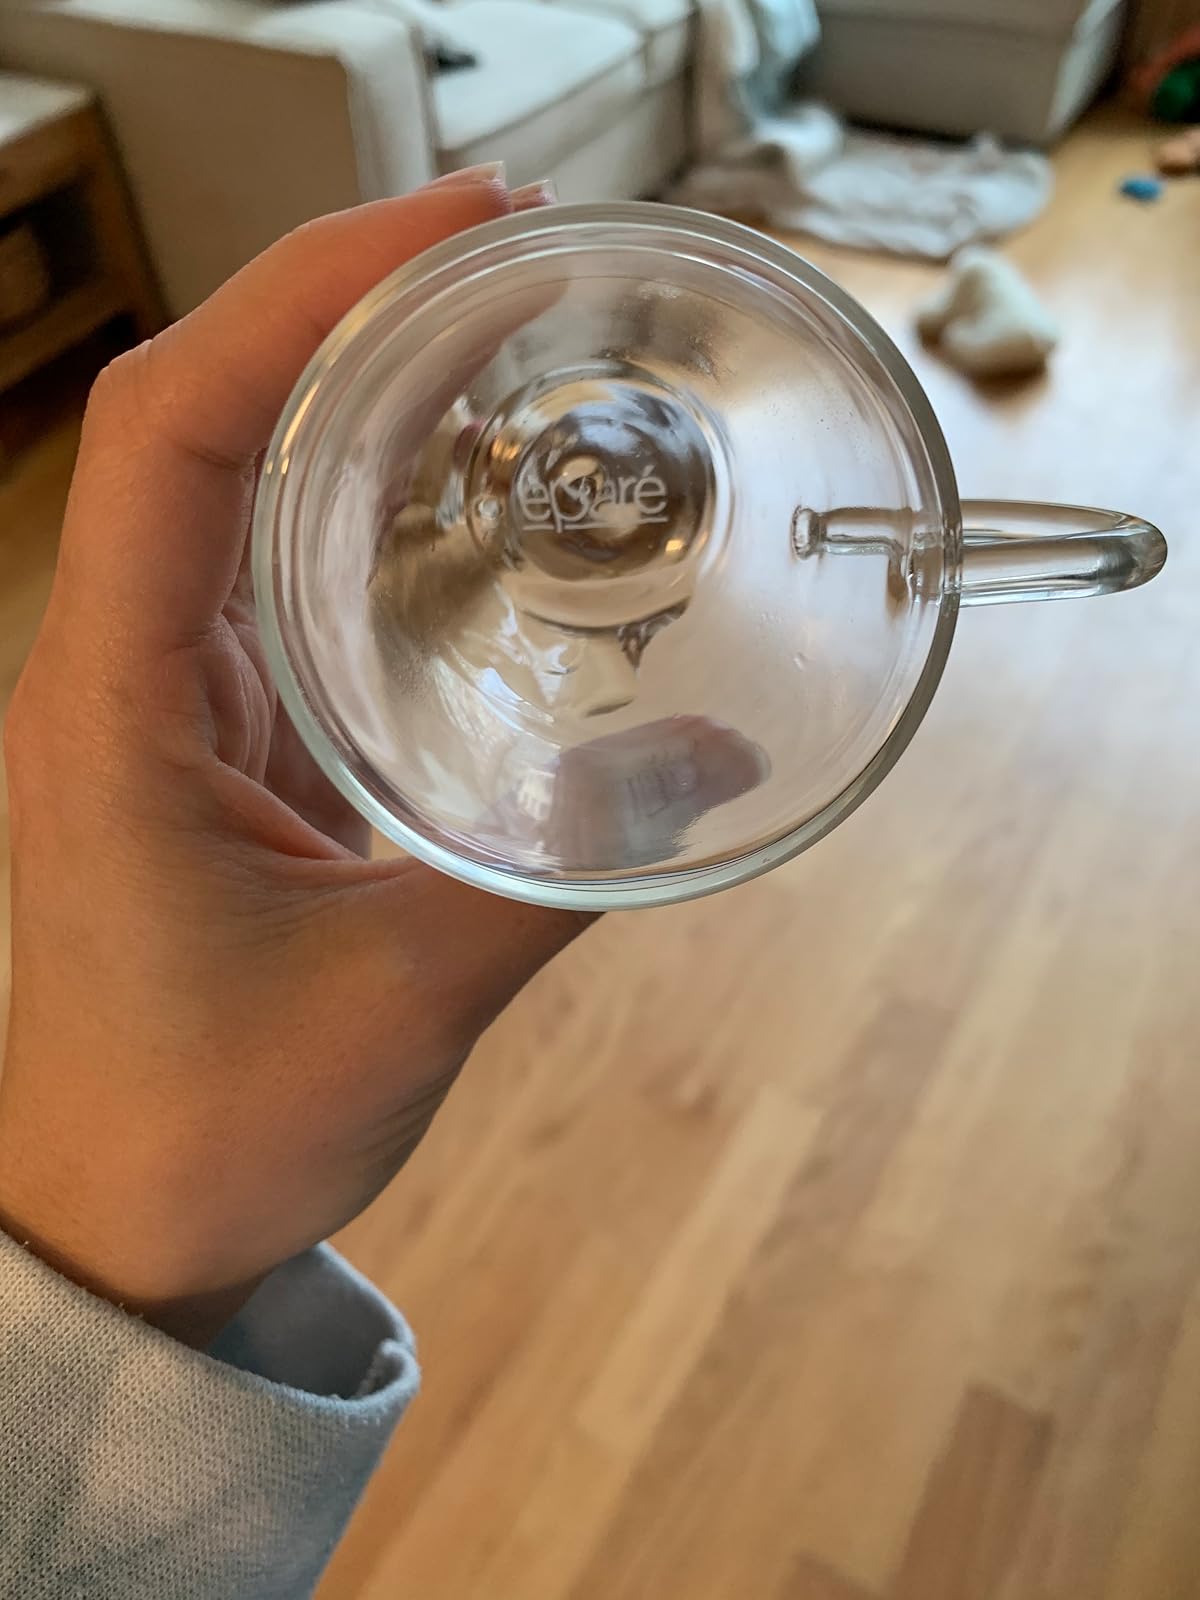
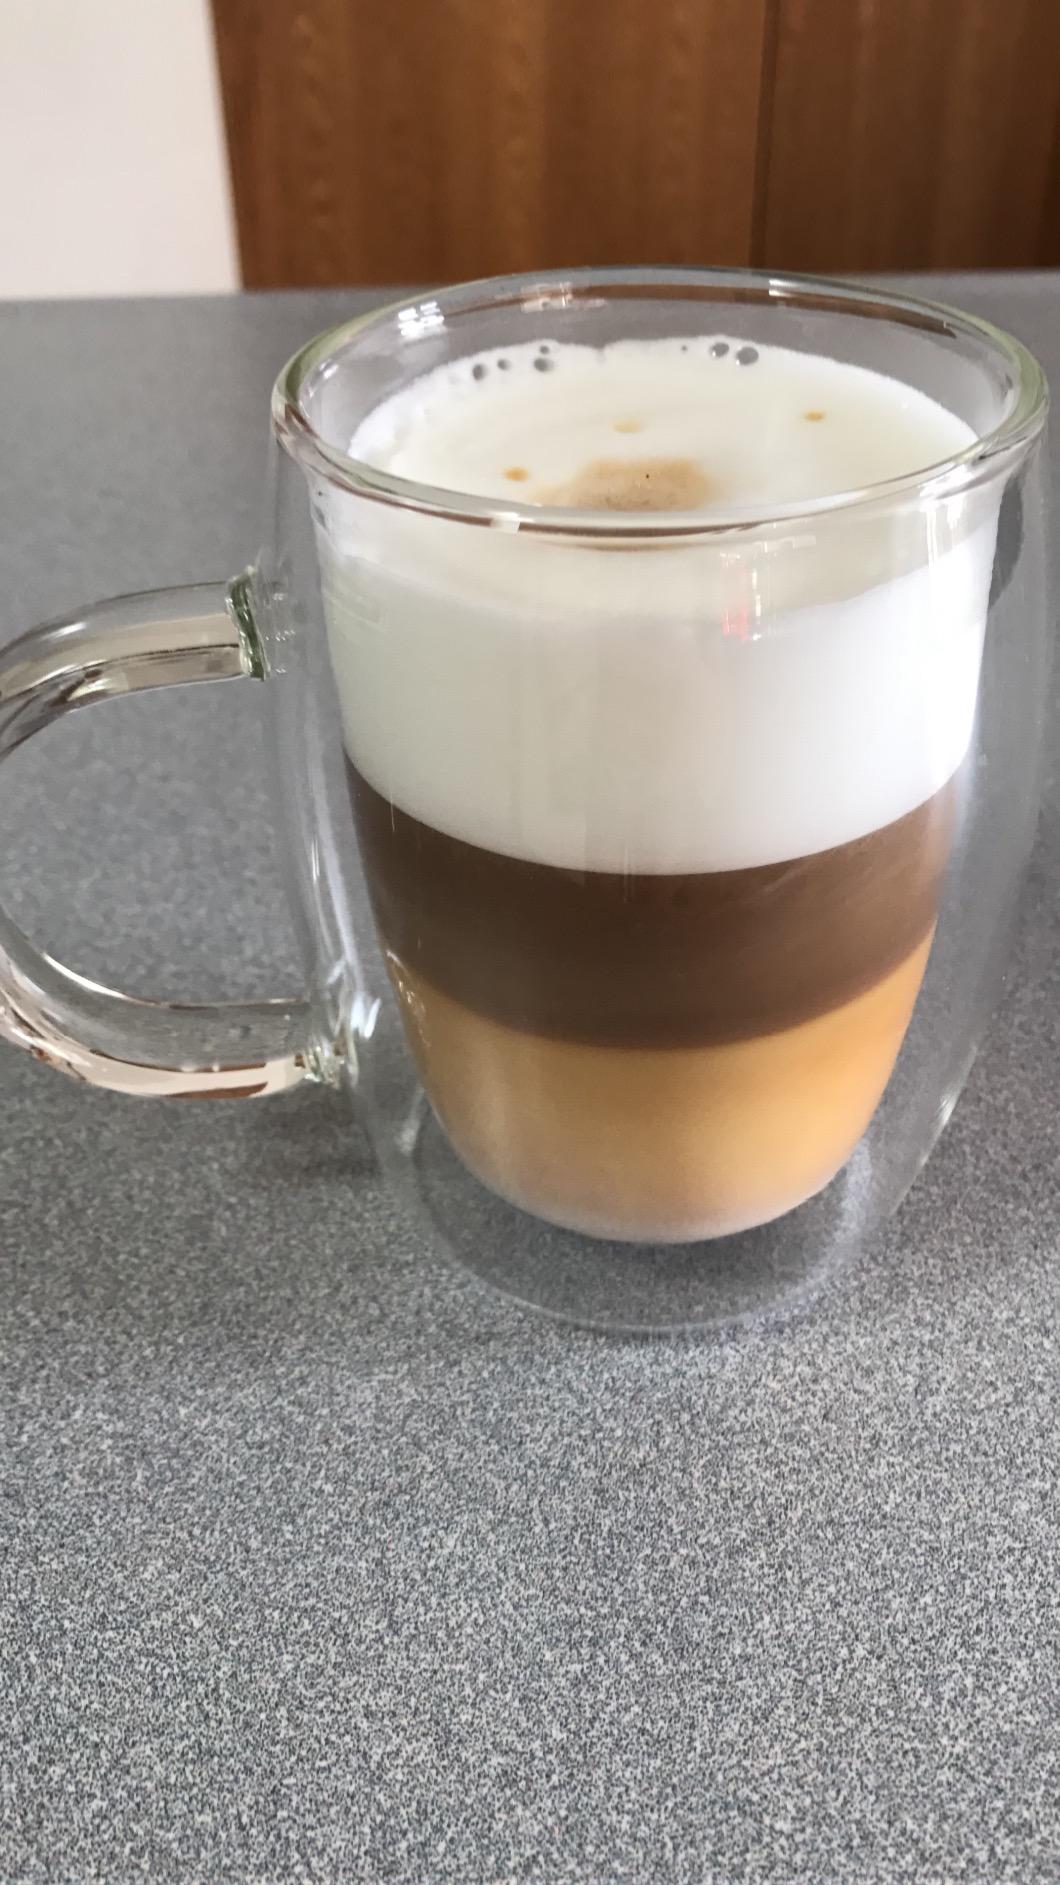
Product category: items_mug
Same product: no